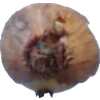
Label: onion